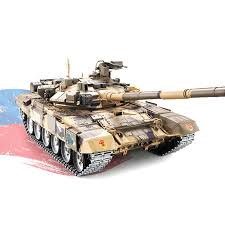
Label: Tank